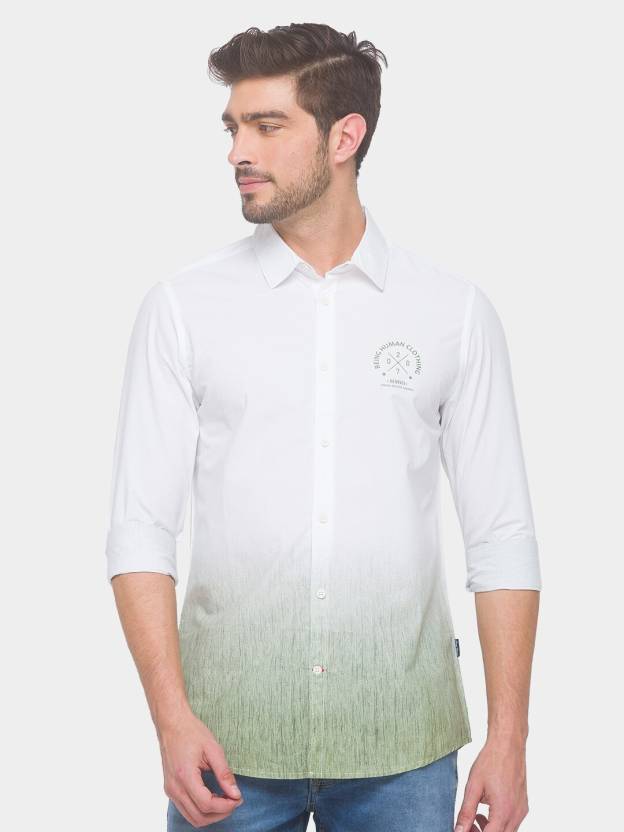
Product: Men Slim Fit Solid Casual Shirt
Price: ₹959
Colors: Green
Pattern: Solid